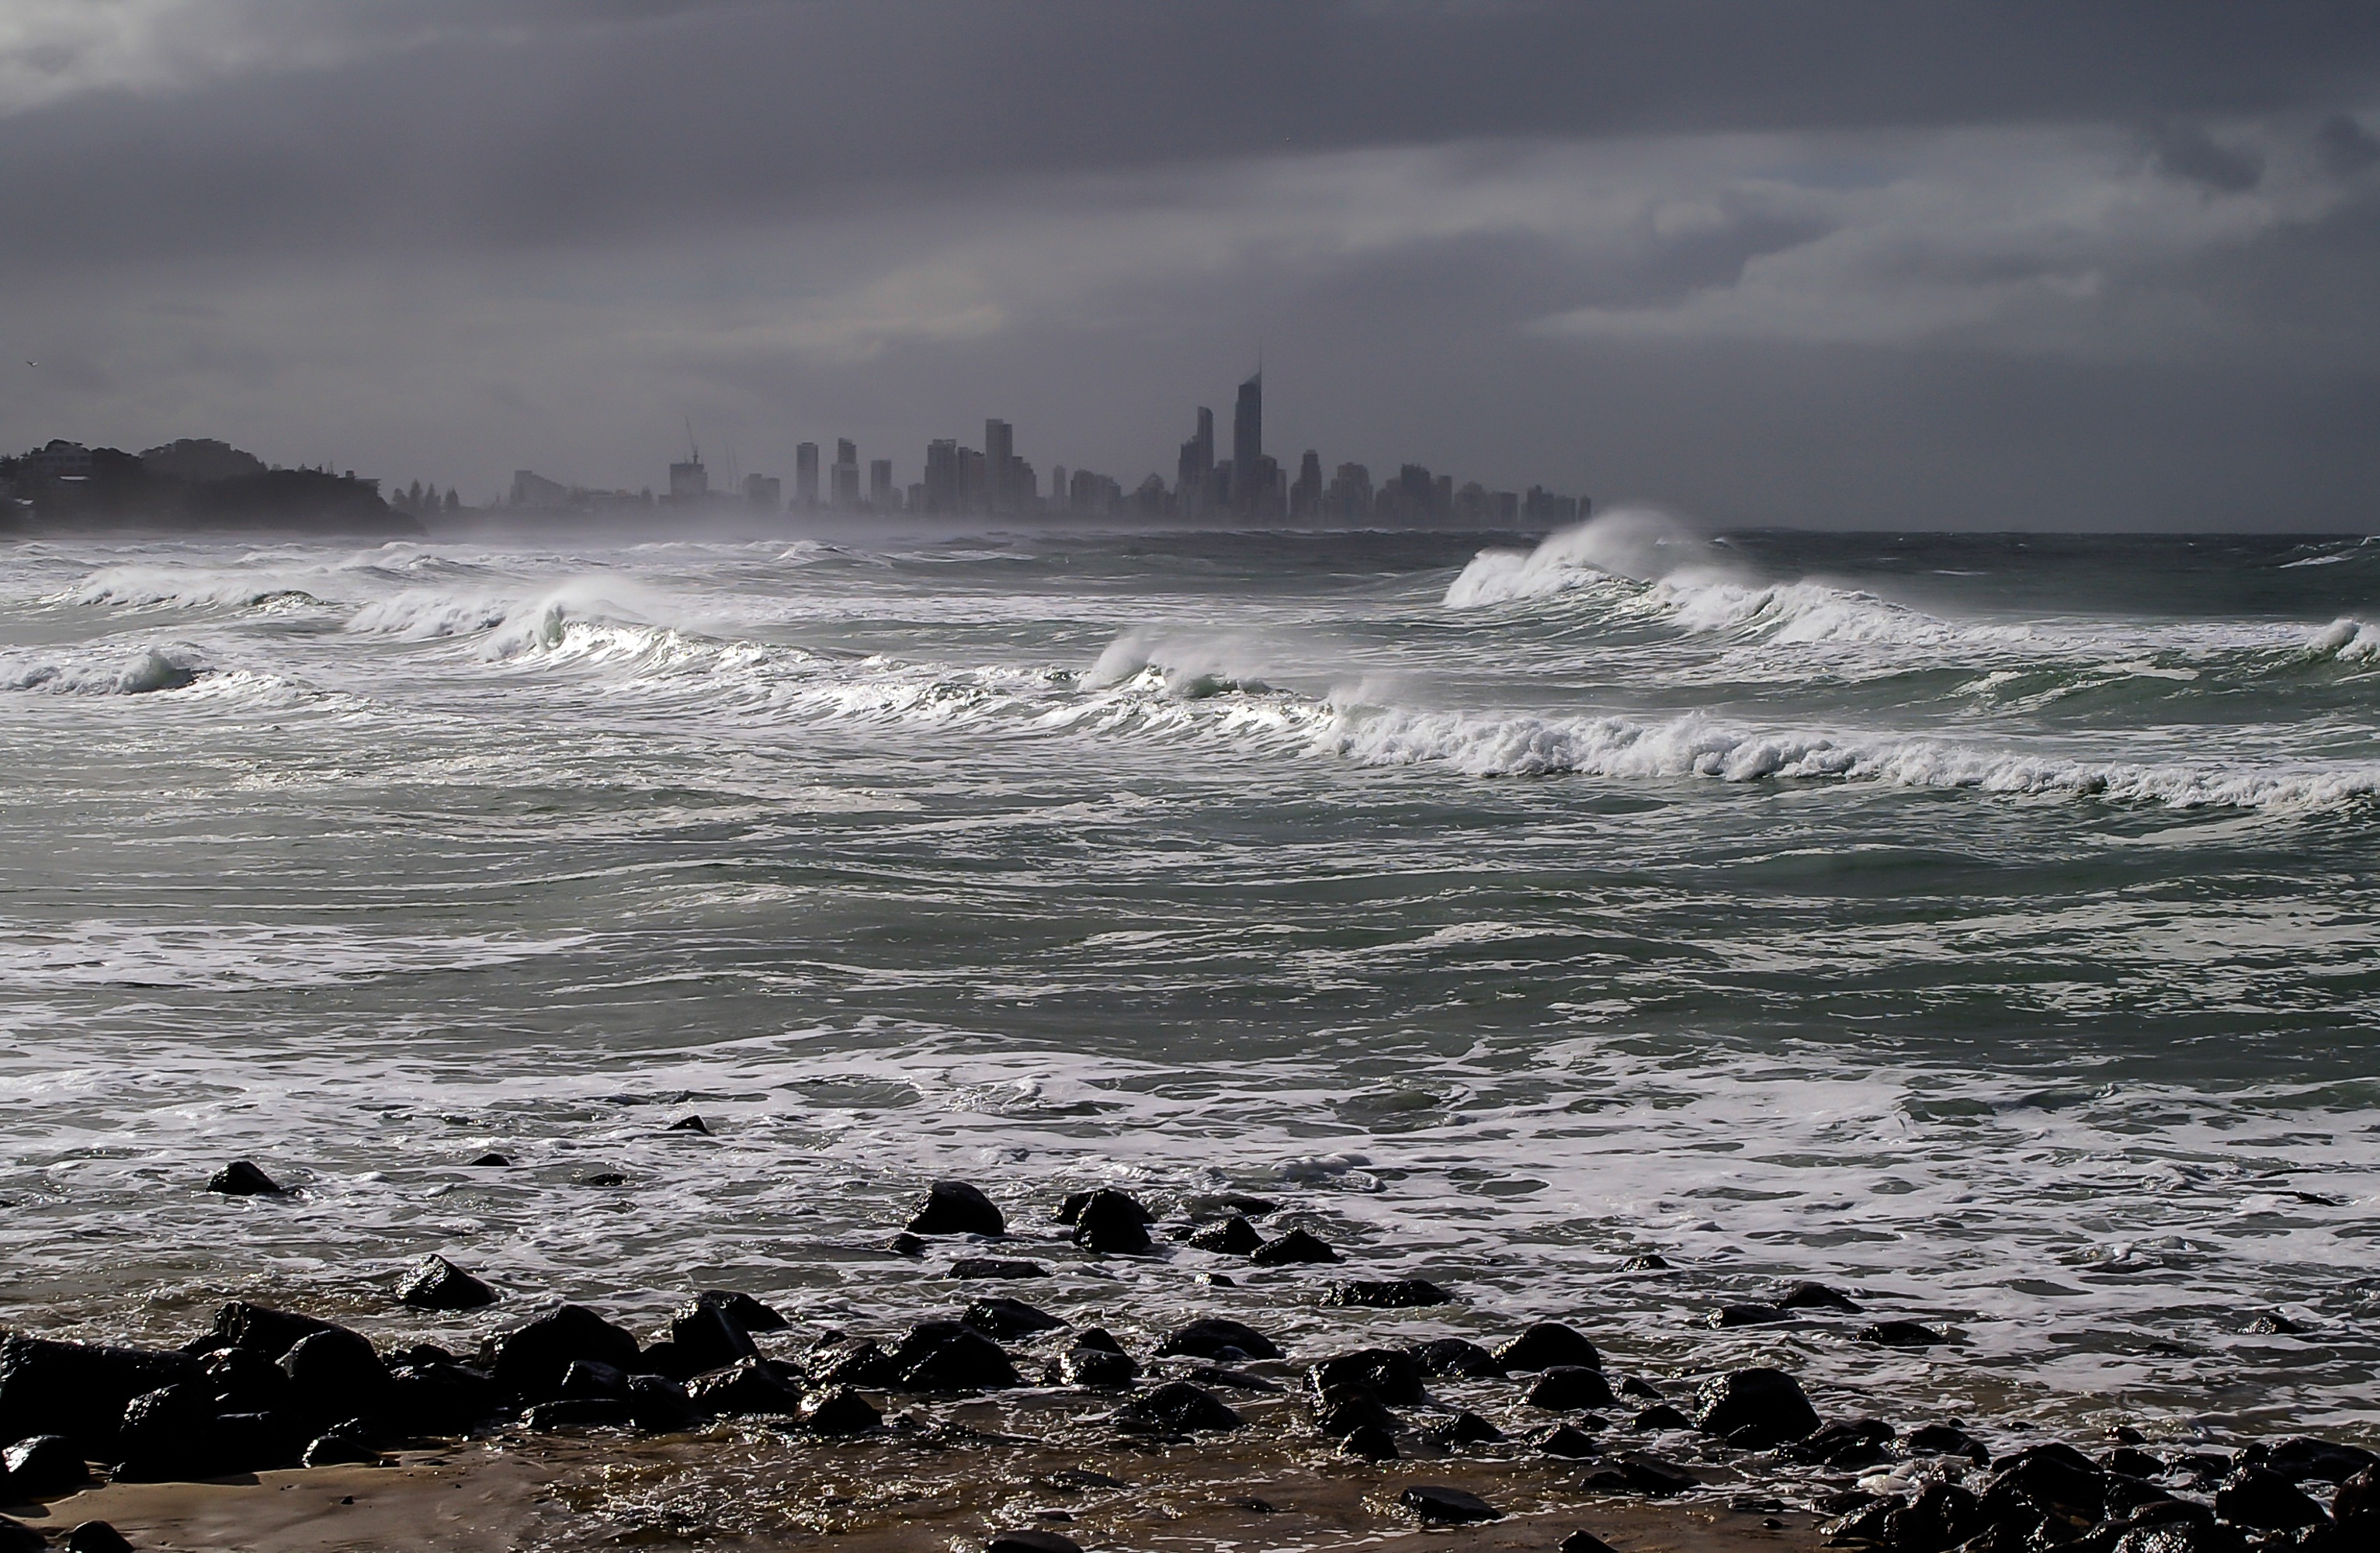
beach, sea, coast, water, sand, rock, ocean, horizon, cloud, sky, shore, wave, wind, shoreline, surf, weather, storm, bay, material, body of water, australia, rocks, clouds, skyscrapers, holidays, towers, queensland, gold coast, wind wave